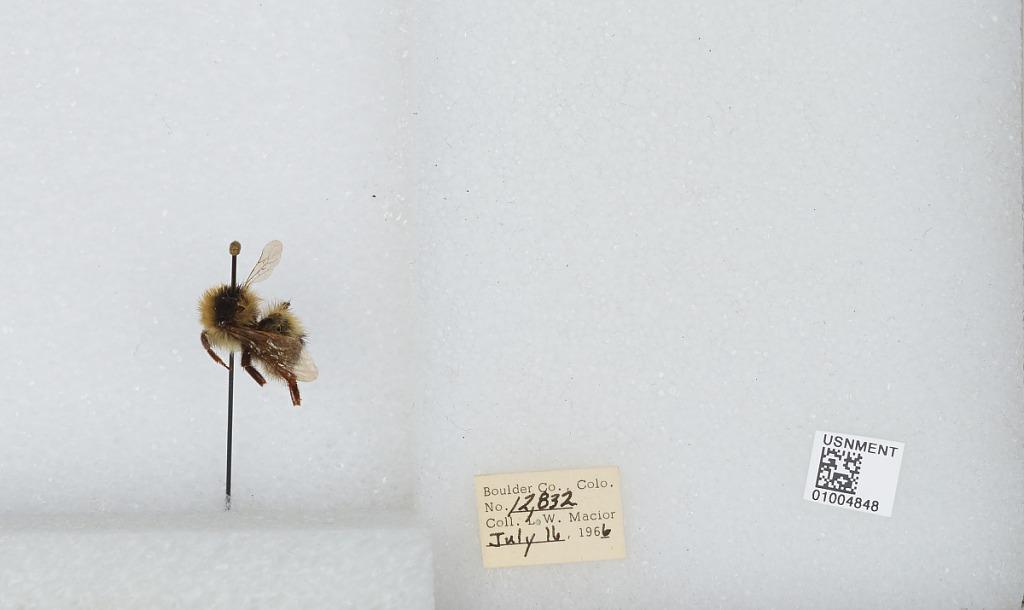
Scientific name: Bombus (Alpinobombus) balteatus Dahlbom
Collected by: L. Macior
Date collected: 1966-7-16
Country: United States
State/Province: Colorado
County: Boulder
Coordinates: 40.0275, -105.252